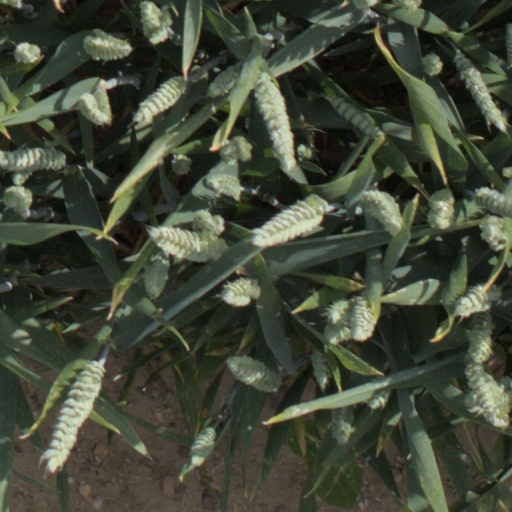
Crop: wheat